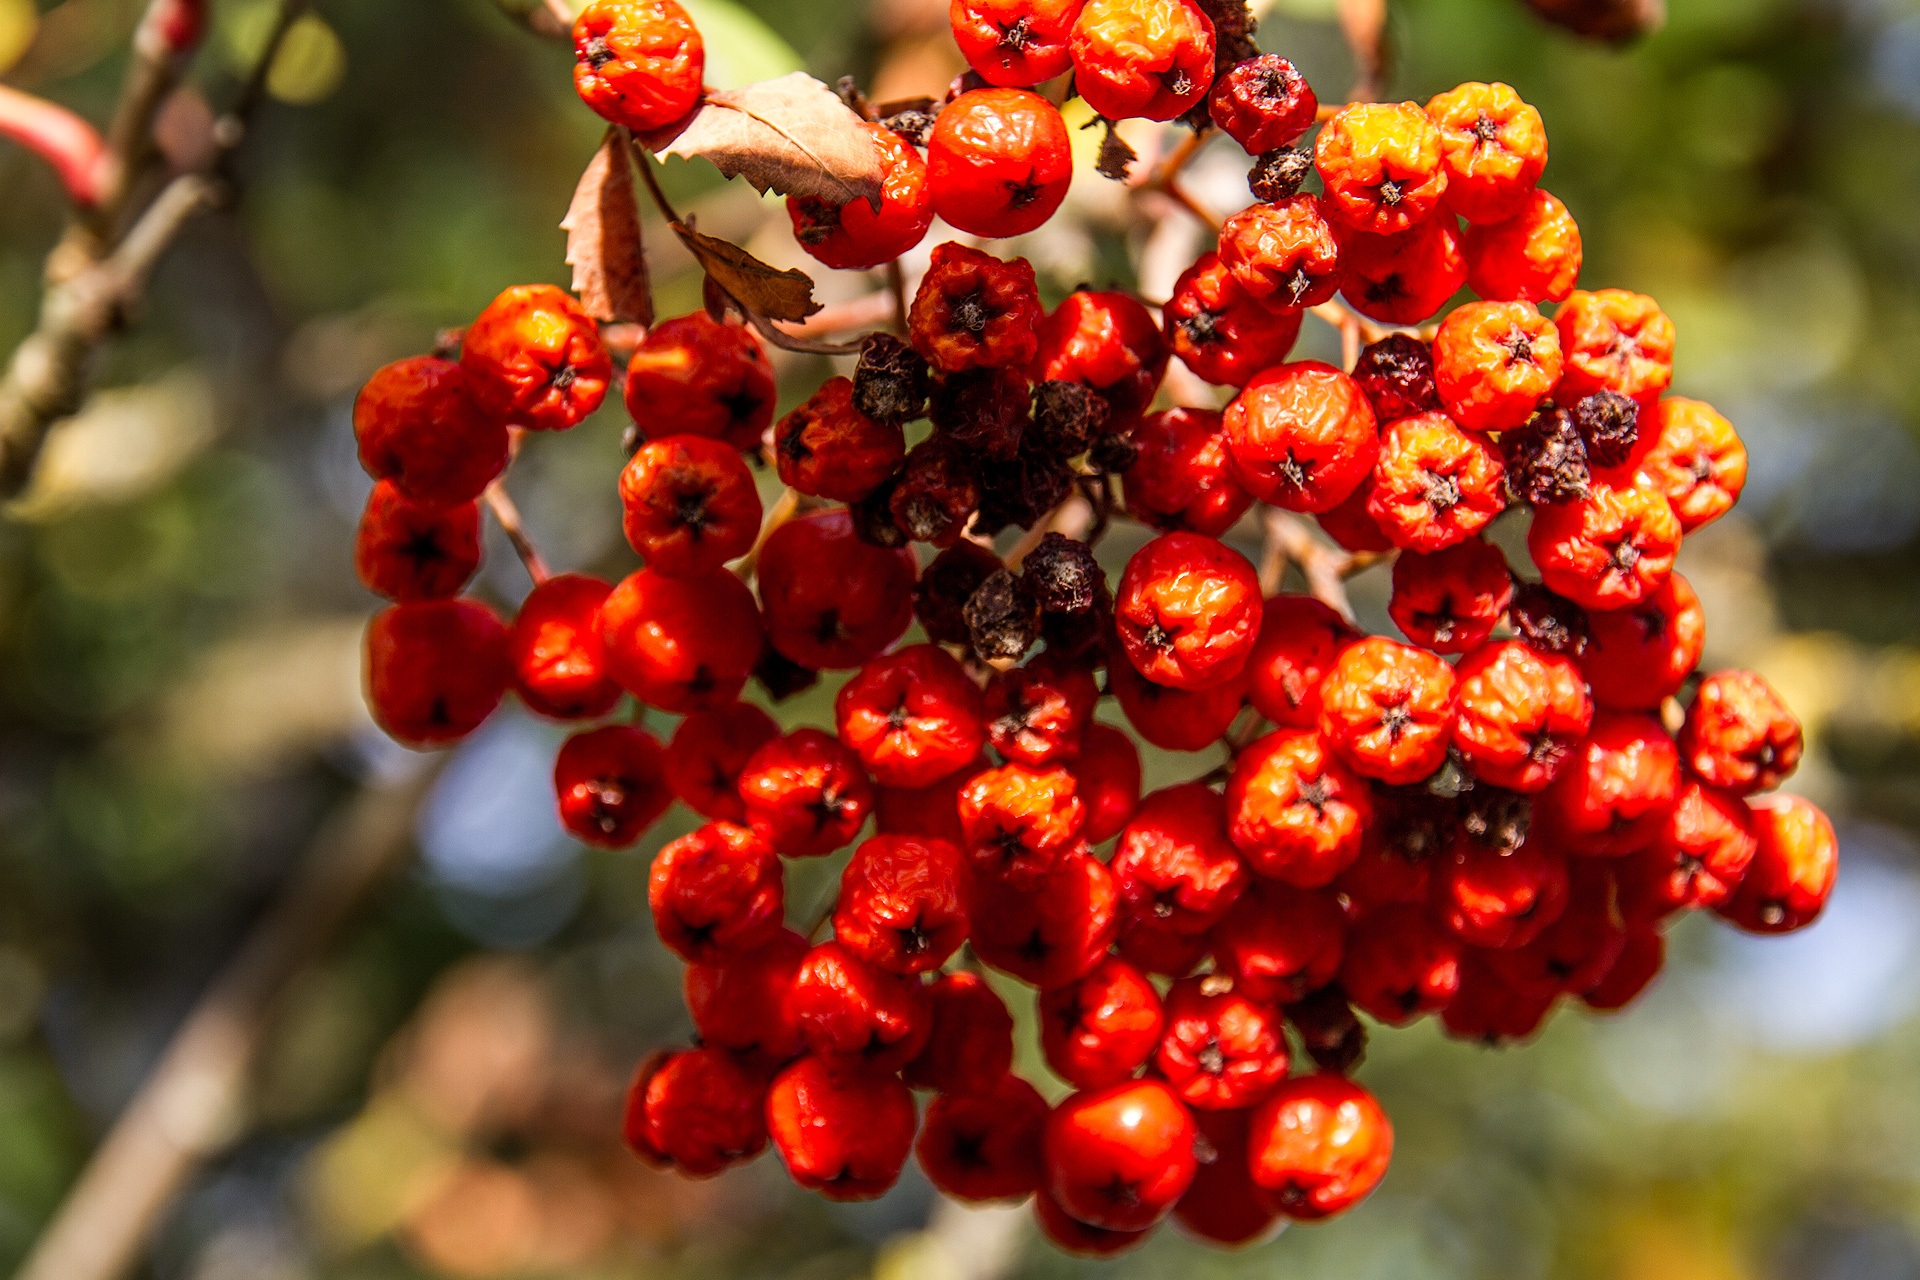
tree, nature, branch, plant, fruit, berry, leaf, flower, bush, food, red, produce, evergreen, autumn, botany, close, flora, berries, shrub, fruits, viburnum, rowan, hawthorn, macro photography, red fruit, sorbus, berry red, flowering plant, woody plant, land plant